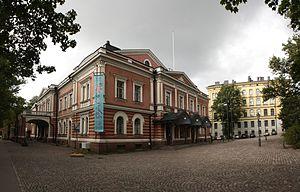
Les origines de l’opéra en Finlande remontent au XVIIIᵉ siècle, qui a vu les premières représentations dans ce pays. Le premier opéra composé en Finlande est Kung Karls jakt, avec des compositions de Fredrik Pacius et un livret de Zacharias Topelius. Sa création s’est déroulée à Helsinki le 24 mars 1852.